William Bishop (actor)

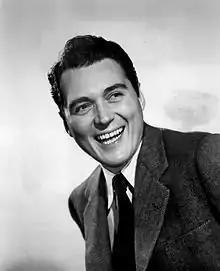
Bishop as Rudolph Strobel in the 1949 film "Anna Lucasta".

William Paxton Bishop (July 16, 1918 – October 3, 1959) was an American television and movie actor from Oak Park, Illinois.